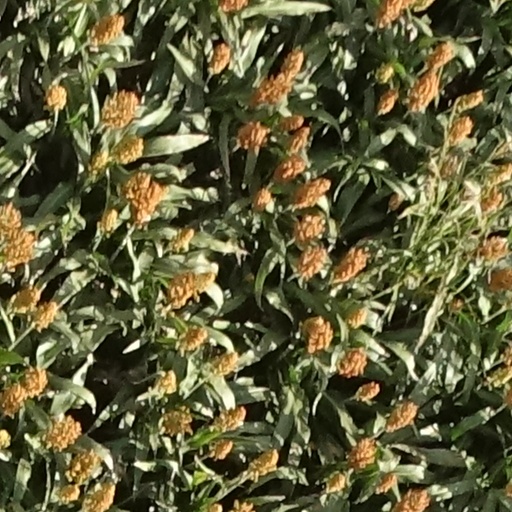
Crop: sorghum